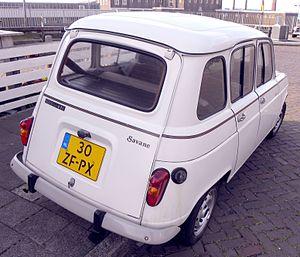
La Renault 4 est une petite voiture populaire de grande diffusion de conception simple et pratique. C'est aussi la première application de la traction sur une voiture de tourisme de la marque Renault après que cette technique a été adoptée sur l'Estafette en 1959.